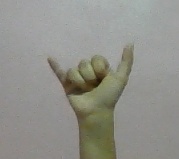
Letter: ya